Borough of Newcastle-under-Lyme

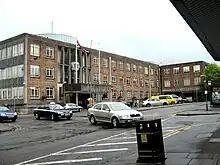
Civic Offices, Merrial Street: Council's headquarters until 2018, since demolished.

The council is based at Castle House on Barracks Road in the centre of Newcastle. The building was purpose-built for the council as a shared facility with Staffordshire County Council and the police, and opened in 2018. Prior to that the council was based at the Civic Offices on Merrial Street which had been completed in 1967 for the old borough council.